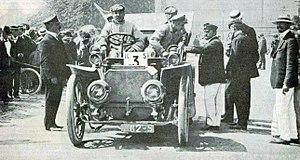
Perret, vainqueur de la Coupe Rochet-Schneider 1905, sur Peugeot 12-16 hp.
La Coupe Rochet-Schneider était une randonnée sportive pour voitures de tourisme de série organisée à partir de 1903 grâce au constructeur automobile lyonnais Rochet-Schneider, notamment le lundi de Pentecôte.